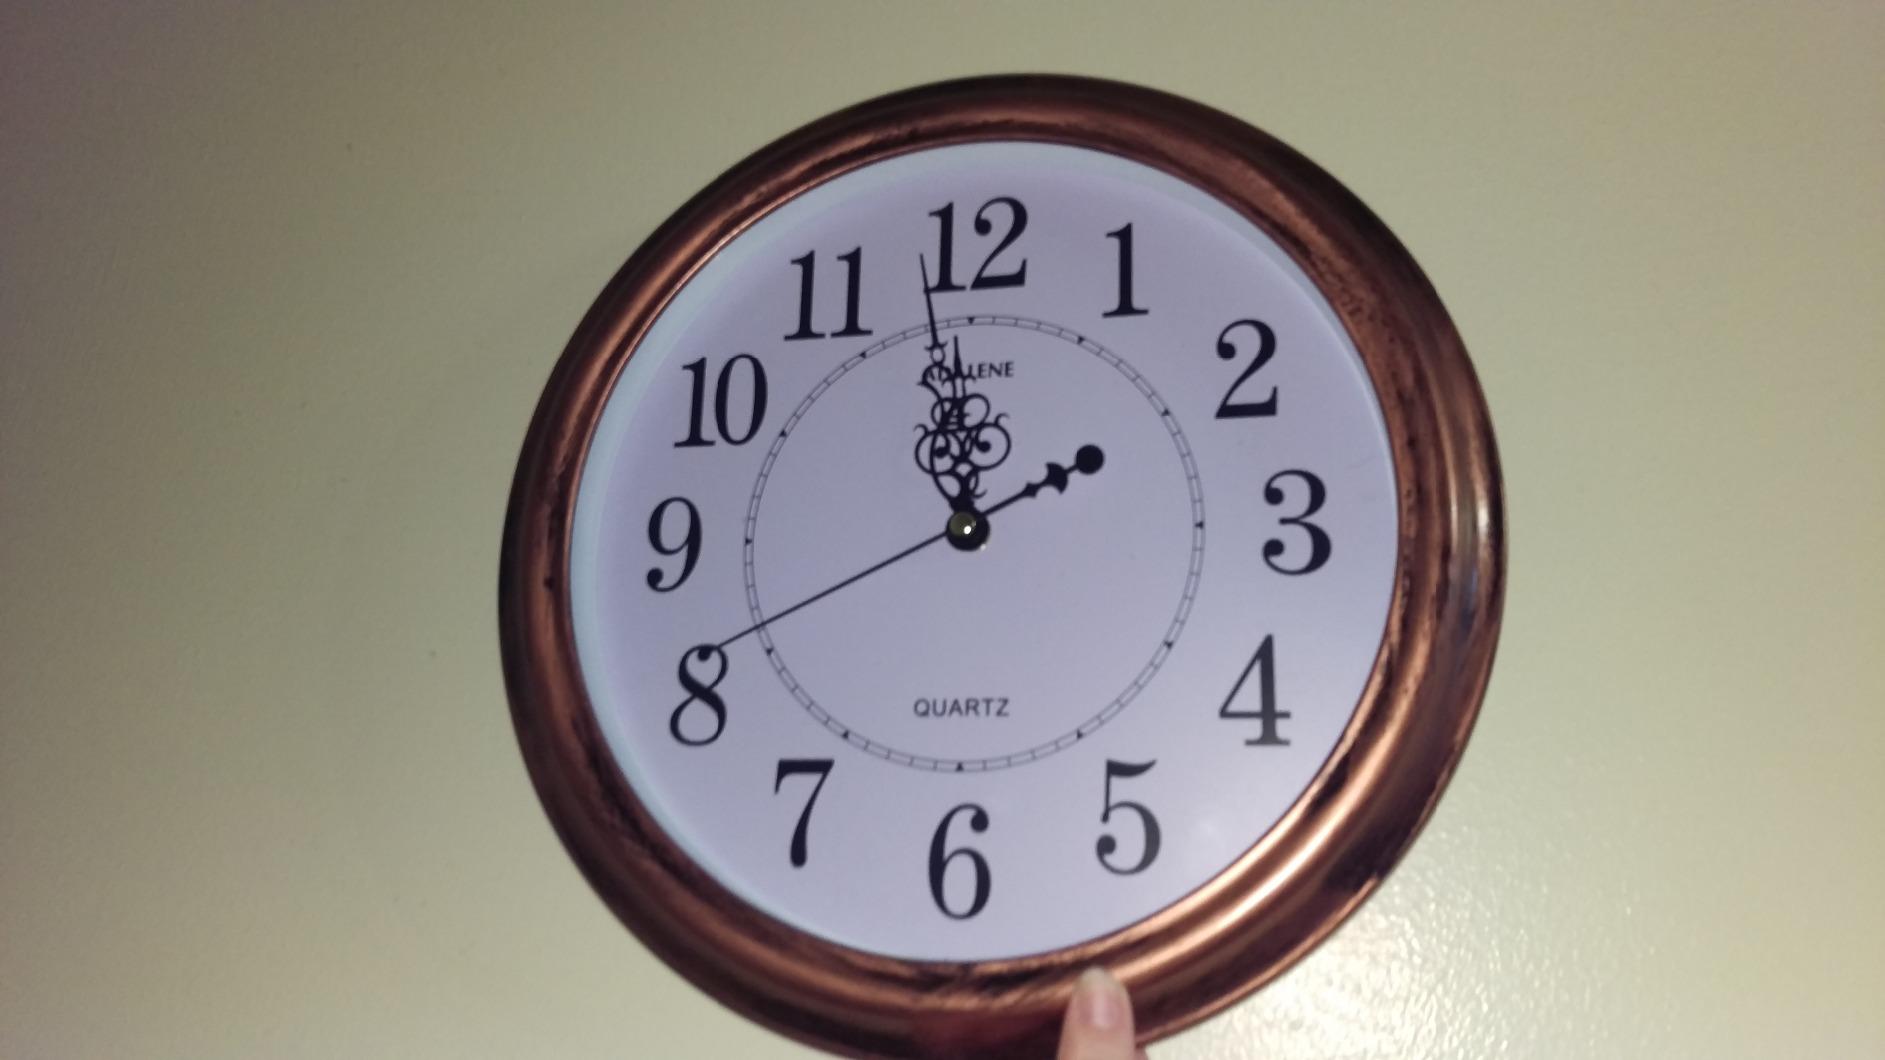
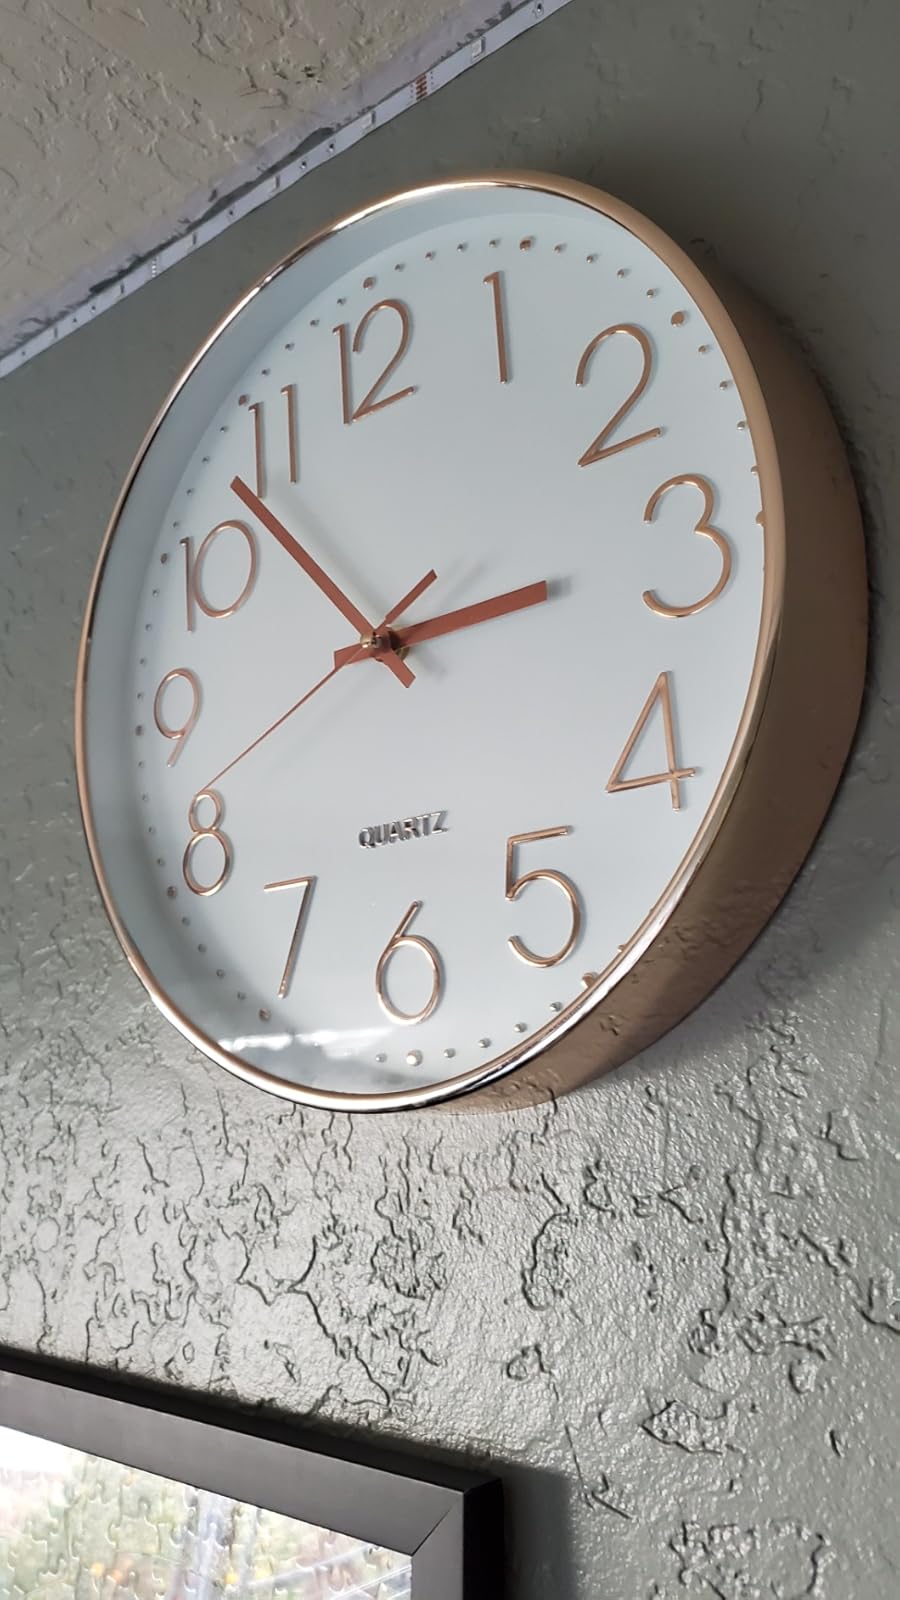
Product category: clock
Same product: no